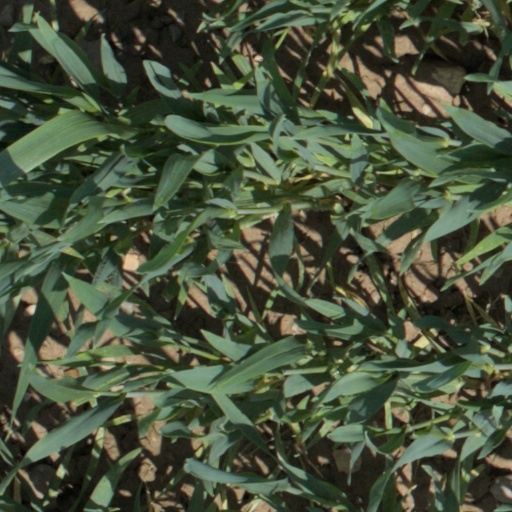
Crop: wheat